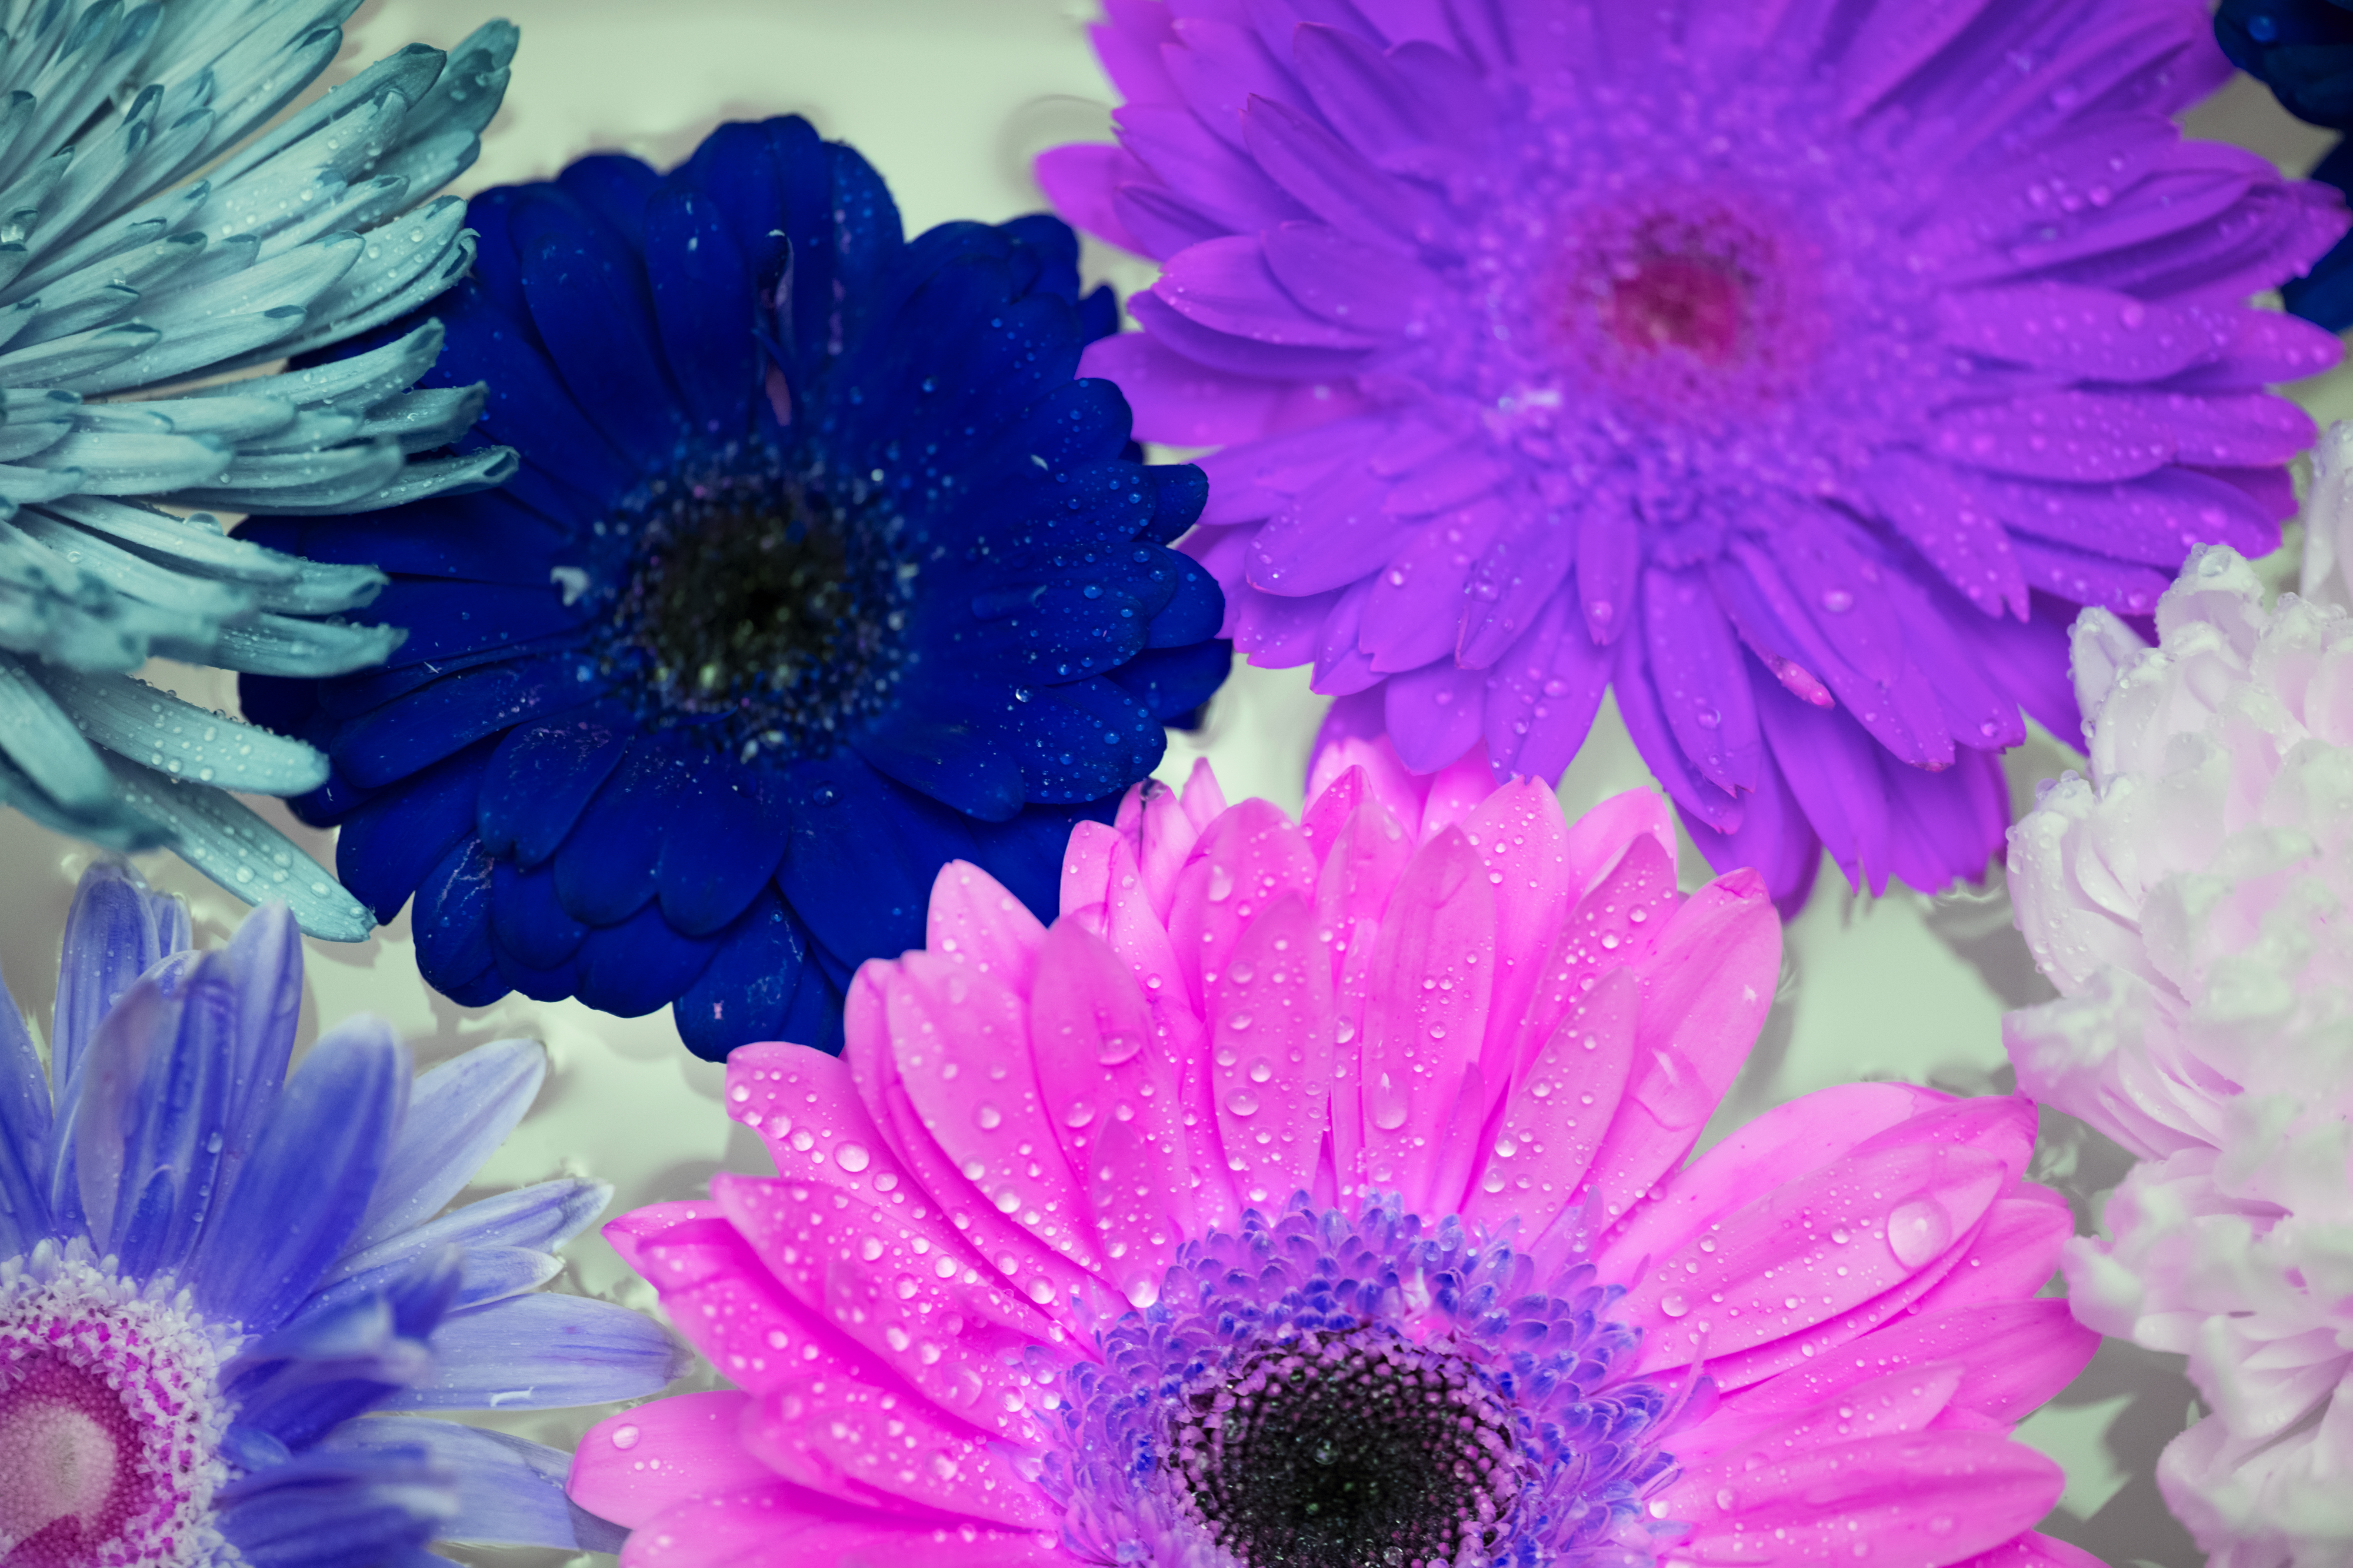
african daisy, attractive, background, beautiful, beauty, bloom, blossom, botanical, botany, closeup, collection, colorful, daisy, decoration, drop, effect, elegance, floating, flora, floral, flower, flowery, fresh, gerbera, gerbera daisy, inversion, invert, inverted, isolated, macro, natural, nature, negative, negative effect, negative filter, pattern, petal, plant, romantic, spring, summer, surface, texture, textured, transvaal daisy, wallpaper, water, wet, blue, purple, violet, flowering plant, aster, daisy family, chrysanths, annual plant, anemone, cut flowers, floristry, electric blue, flower arranging